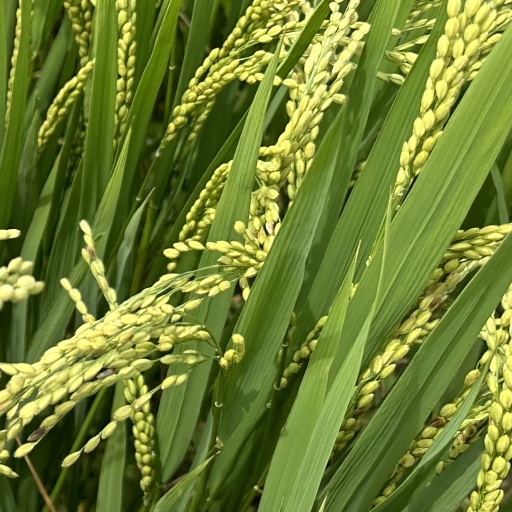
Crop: rice